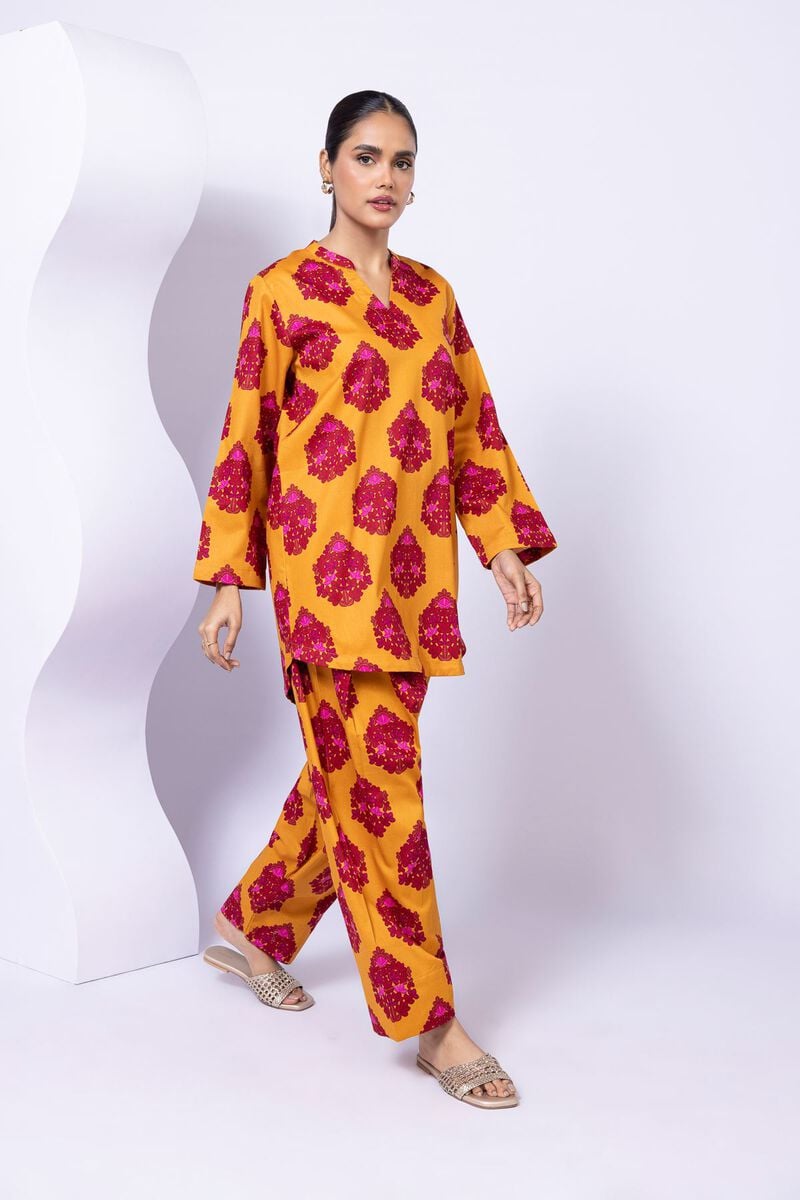
orange multi kalpana pajamas